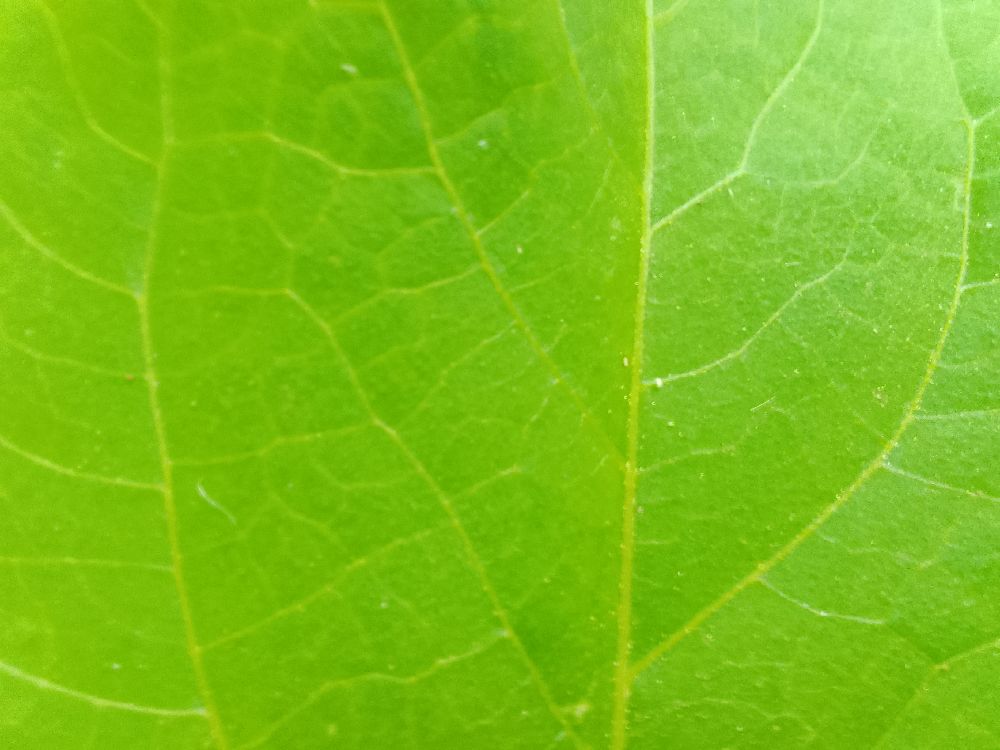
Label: healthy